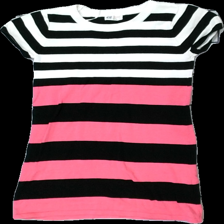
View: front
Type: Dress
Category: Children
Brand: H&M
Colors: Black, White, Pink
Material: 100% cotton
Pattern: Striped
Cut: Regular
Size: 146
Season: All
Damage location: middle right
Damage 2 location: middle left
Damage 3 location: top center
Price range: 50-100
Recommended usage: Reuse
Description: randig klänning